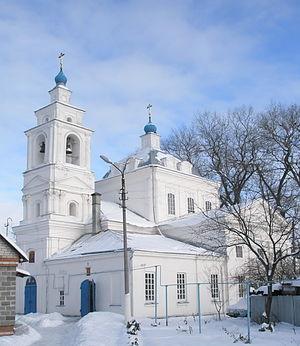
Archevêché orthodoxe vieux-ritualiste est une petite dénomination de vieux croyant formée en 1999, lorsqu'une partie du clergé et des laïcs de l'Église vieille-orthodoxe russe l'a quittée et a formé une hiérarchie indépendante. Par la suite a survécu à une série de schismes et de troubles. Depuis 2017, elle est en pleine communion eucharistique avec l'Église orthodoxe vieille-ritualiste russe.